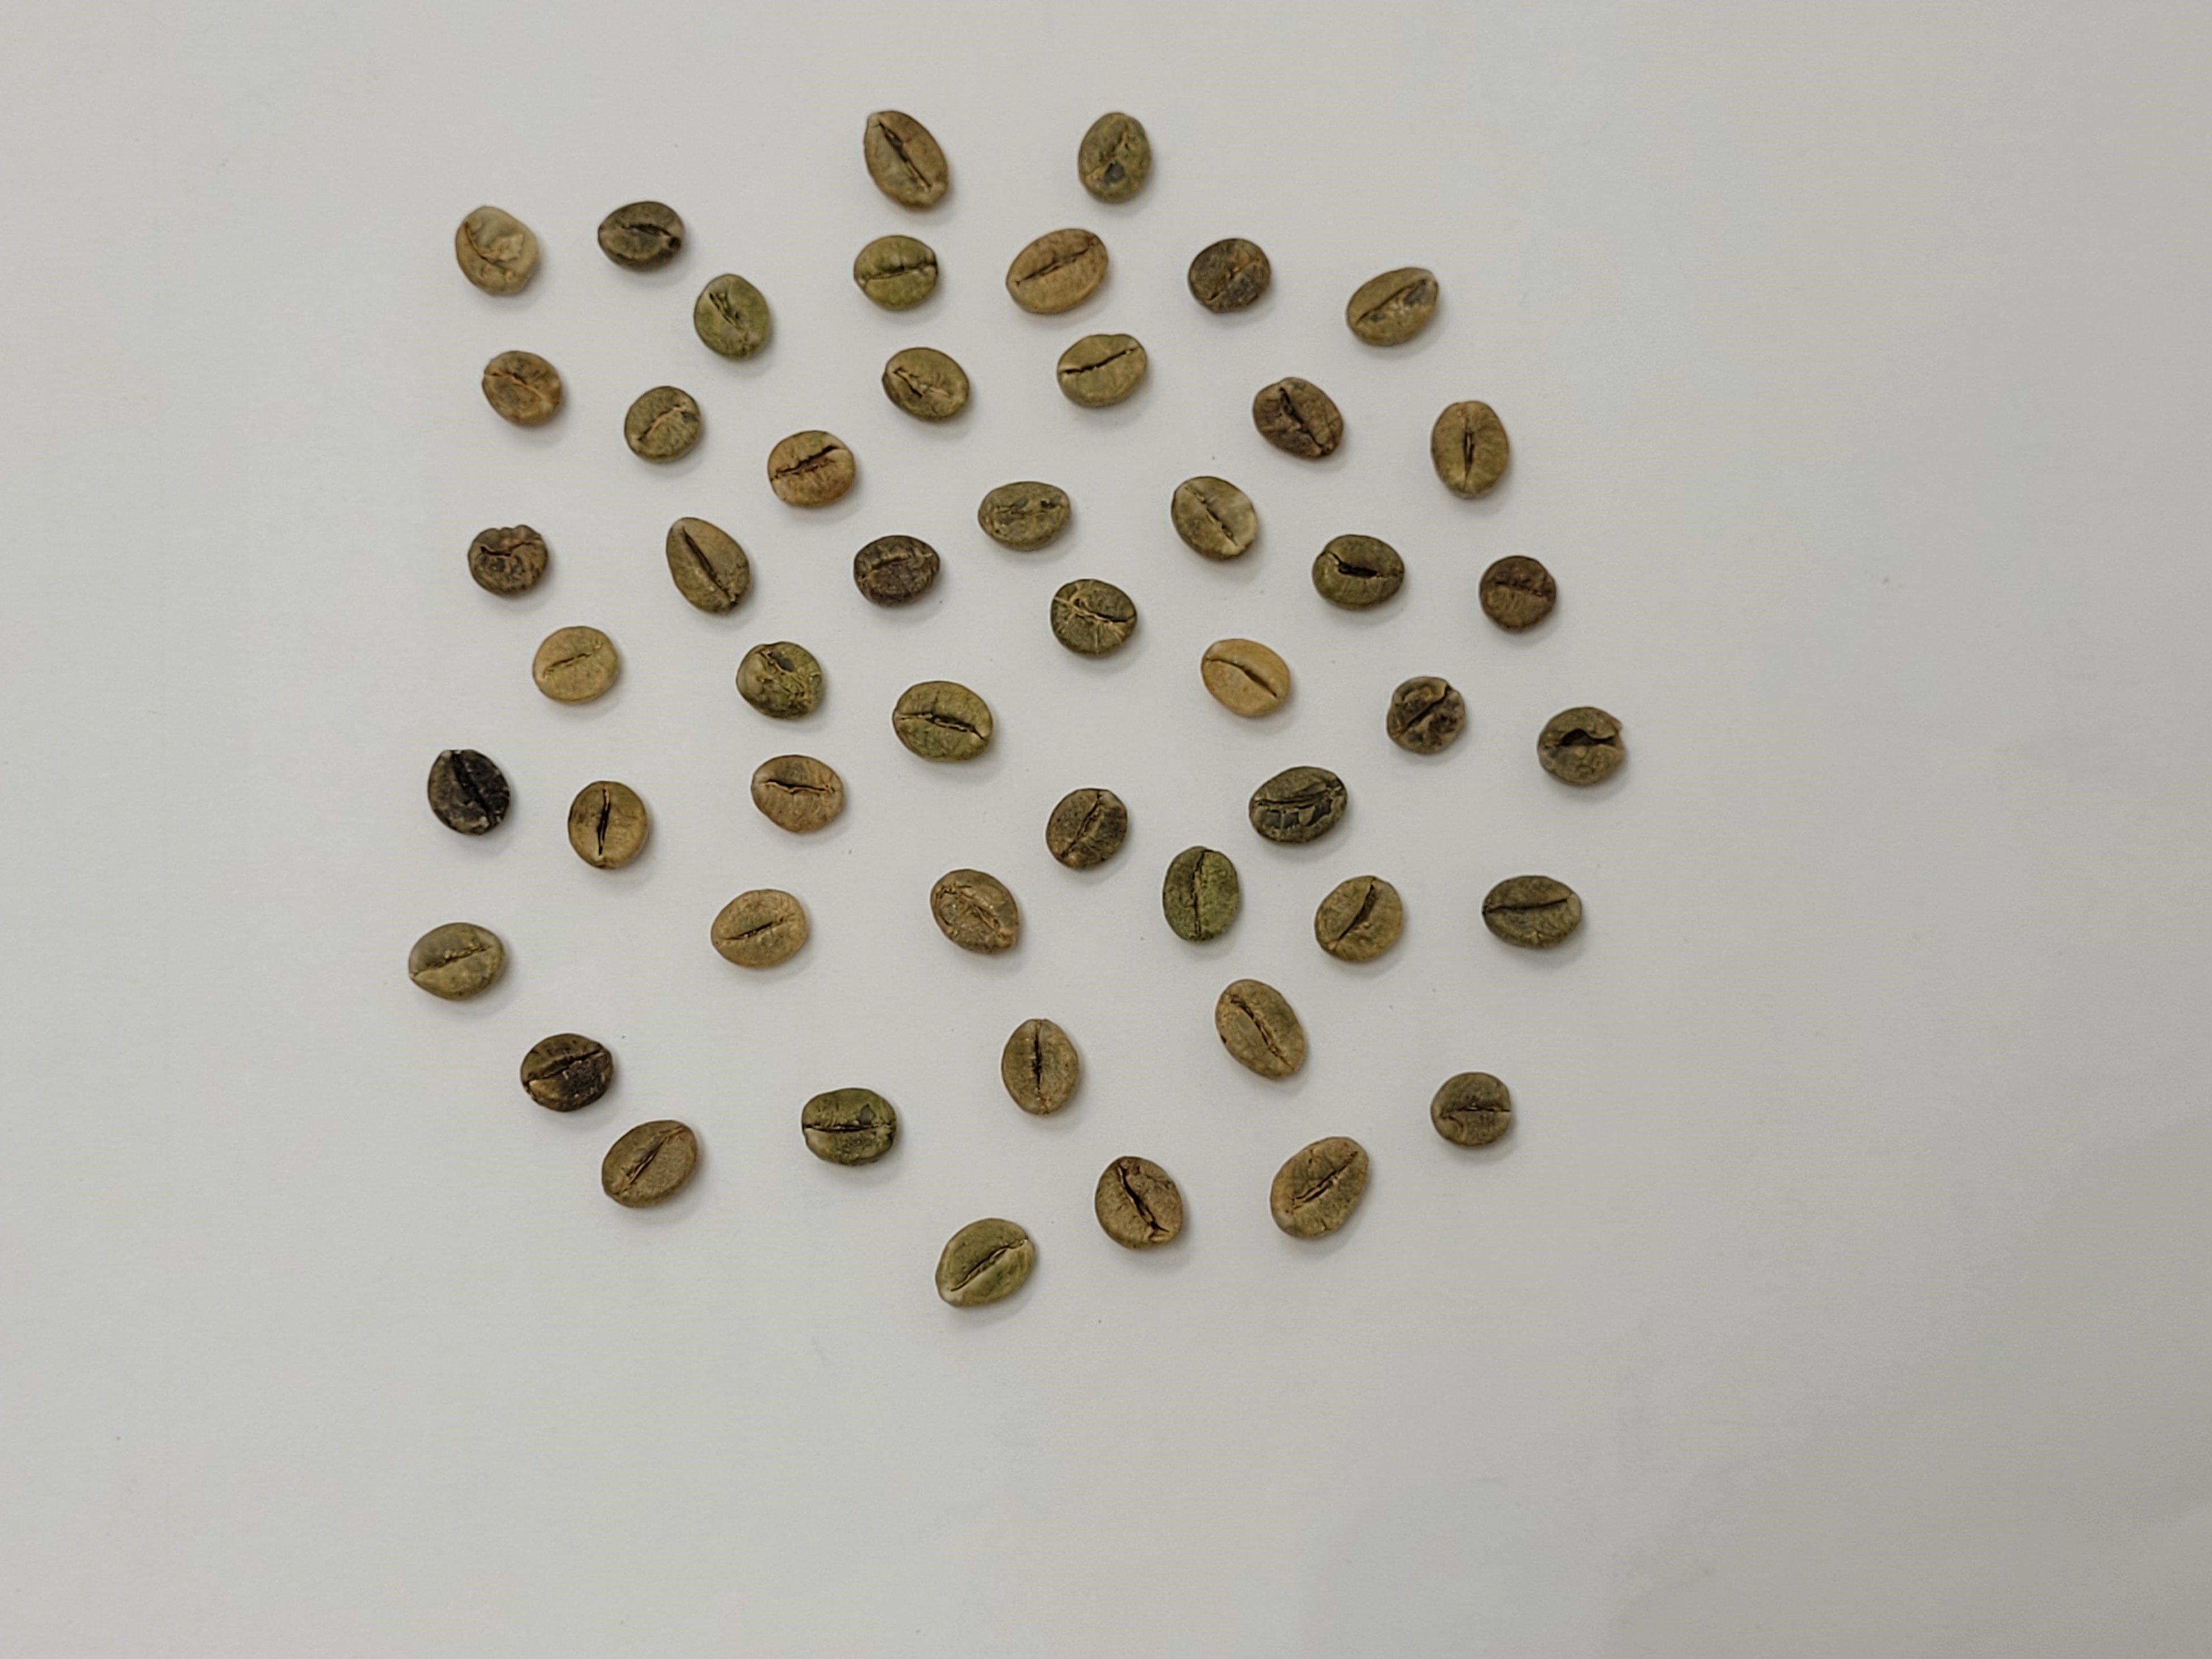
Coffee bean quality grade: AA